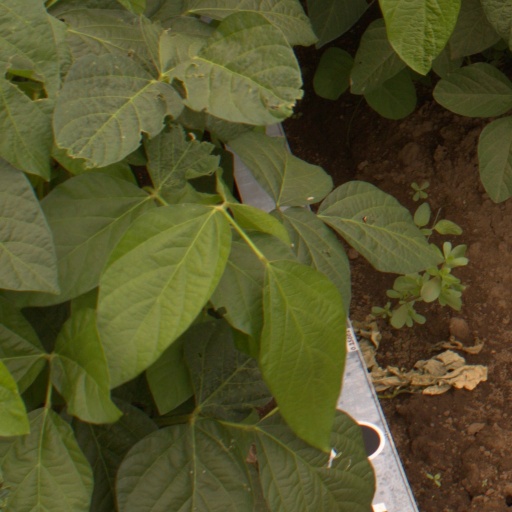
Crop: soybean